Francesco Landini

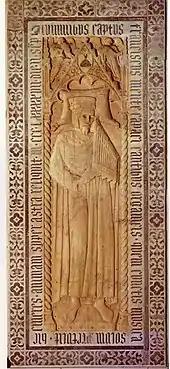
Landini's tombstone with him shown playing a portative organ

Francesco Landini ( or 1335 – 2 September 1397; also known by many names) was a Florentine composer, poet, organist, singer and instrument maker, and a central figure of the music of the Trecento in the Italian peninsula.